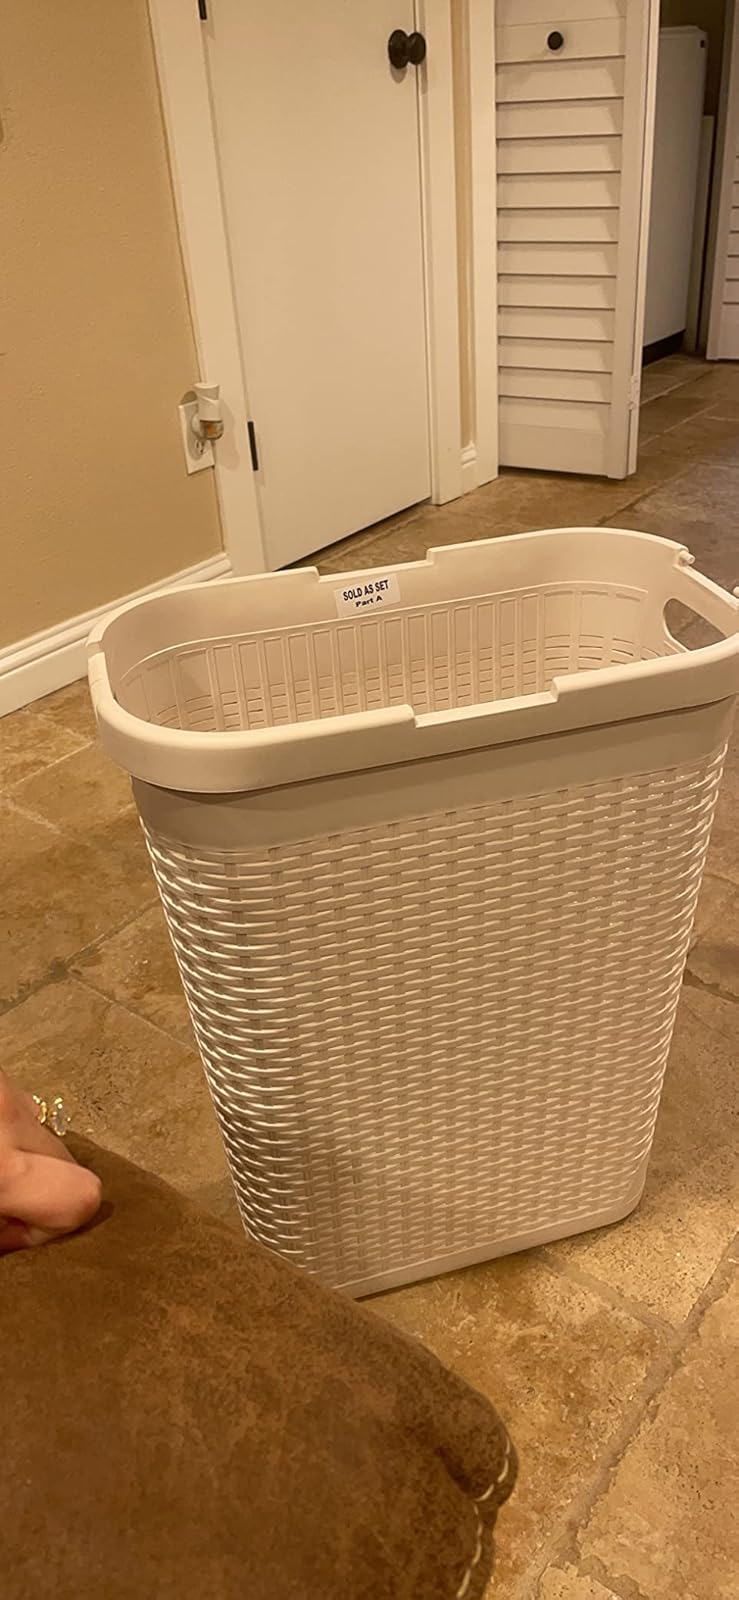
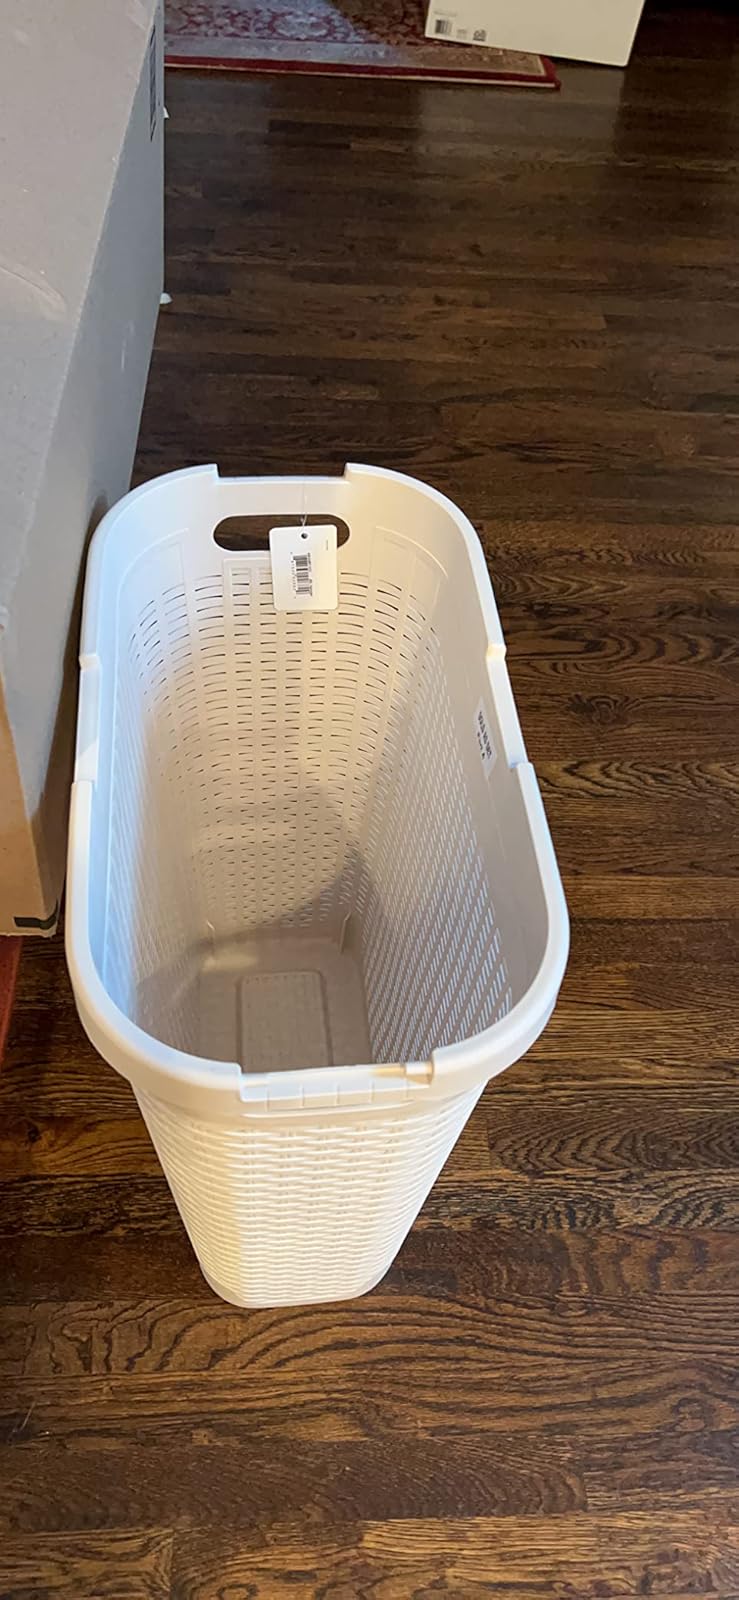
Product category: items_hamper
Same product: yes